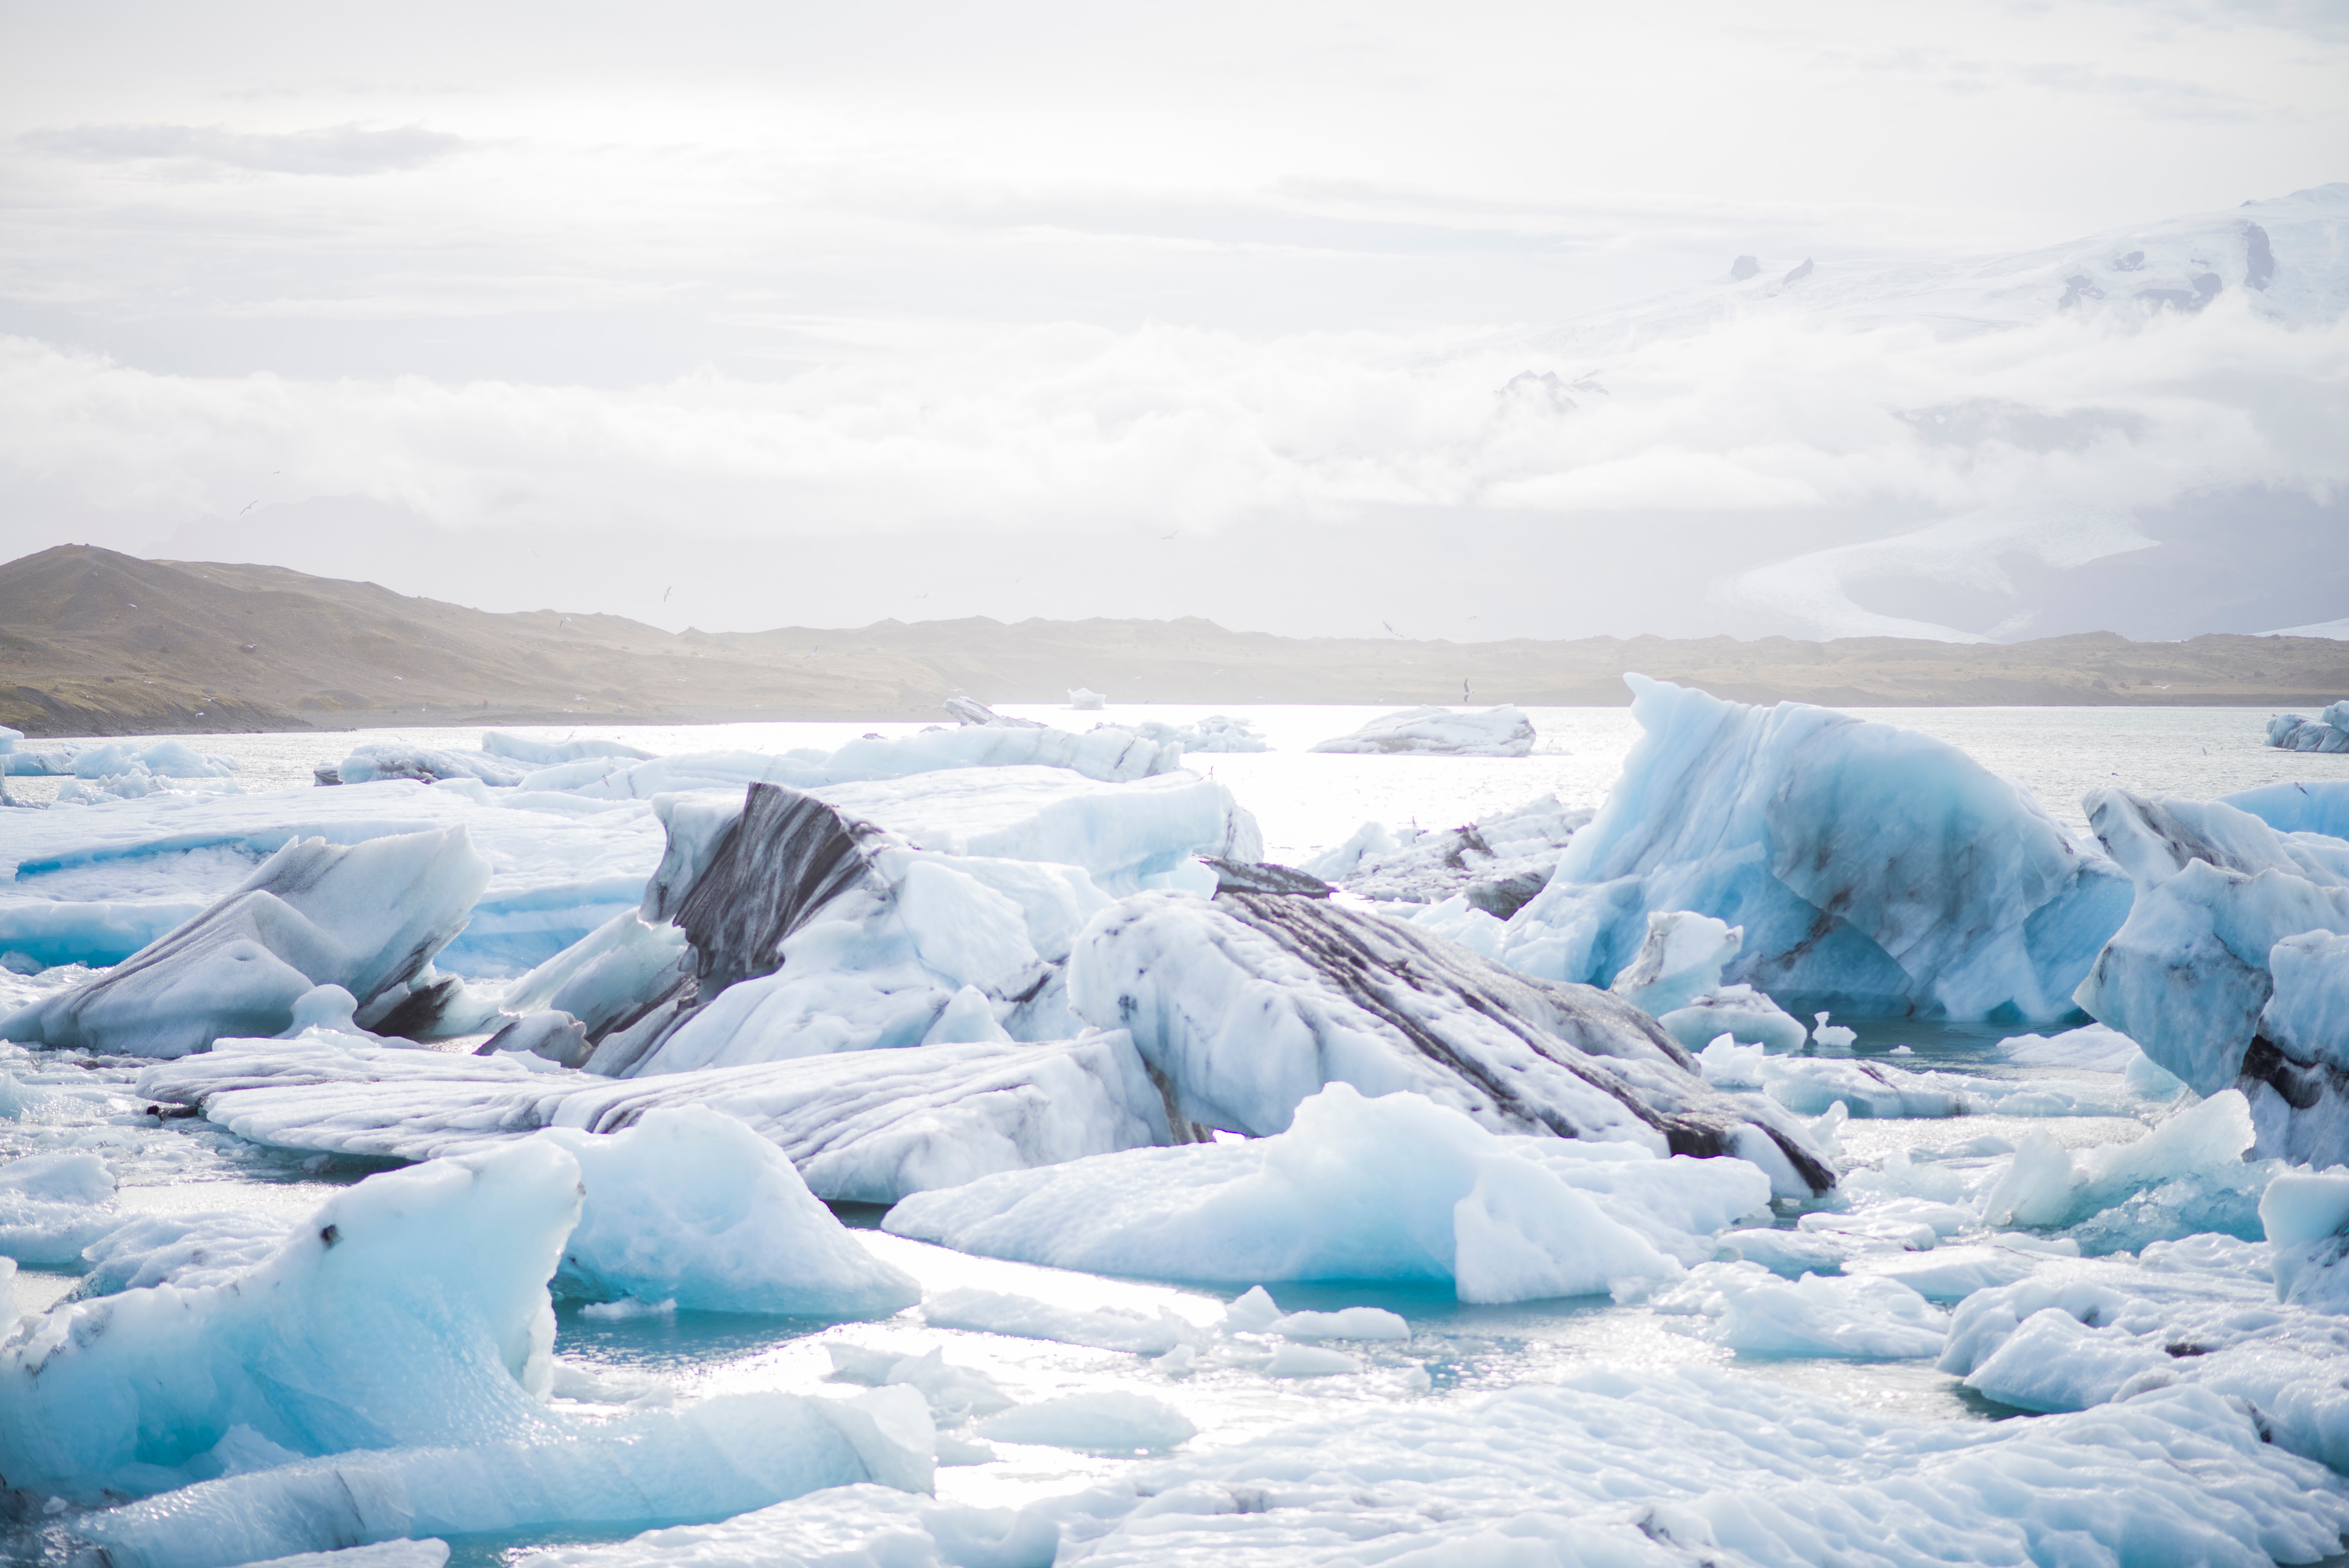
cold, winter, ice, glacier, frozen, arctic, season, iceberg, melting, freezing, arctic ocean, glacial landform, ice cap, sea ice, polar ice cap